Rico Tomaso

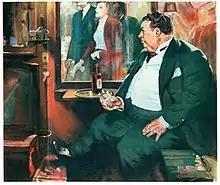
Rico Tomaso illustration of Nero Wolfe for "The American Magazine" serialization of "Too Many Cooks" (1938)

As an illustrator in New York, Tomaso worked for clients such as Granger Pipe Tobacco and Lambert Pharmacal. He frequently contributed to such periodicals as the "Ladies' Home Journal" and "The Saturday Evening Post". He was at his best illustrating tales of high adventure, including the Albert Richard Wetjen stories about the Mounted Police of South Australia, or mysteries, such as Rex Stout's Nero Wolfe stories. As a fine artist he was represented by the Grand Central Art Galleries and by Jean Bohne, Inc., in New York.